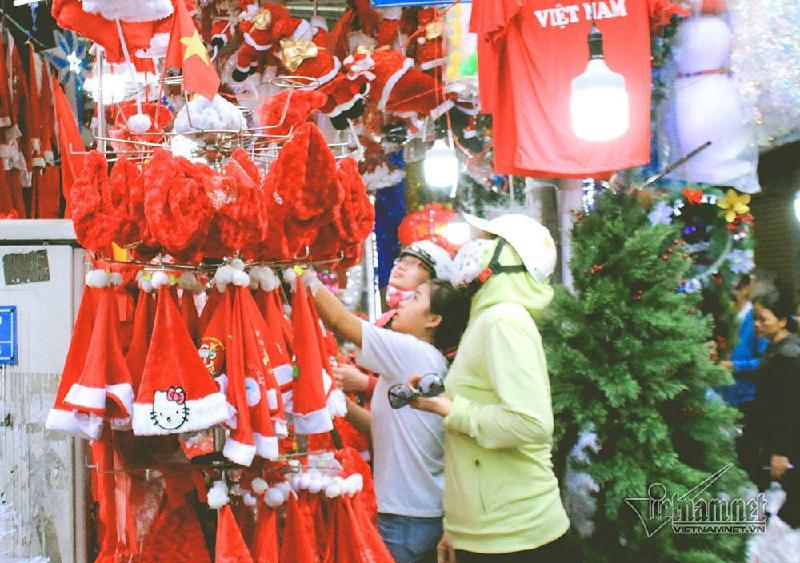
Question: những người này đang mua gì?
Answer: những người này đang mua đồ noel